Hasholme Logboat

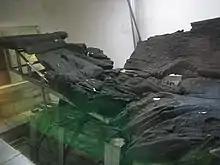
Side view

The hull of the Hasholme logboat was made out of an oak tree ("Quercus" sp.). After all the measurements of the hull were taken, it was estimated that the parent log (oak log the boat was made of) had to be approximately long with at least circumference. Thus the theoretical weight of this log must have been around 28.5 tons but because of the presence of "heart rot" (the natural process of rotting of the interior of the log) these estimates are exaggerated. Based on the size of the oak and other dendro measurements, it was suggested that this kind of tree was between 810 and 880 years old on felling. Oaks of such advanced age and size must have developed a rot known as "brittle heart", which originates at the base and spreads upward. In the case of Hasholme, this rot spread almost to the very top of the trunk. This meant that even though the hollowing was much easier, the openings on both ends had to be closed and made watertight. It was no accident to select a tree with an extensive rot along its entire length and thus save a tremendous amount of time.